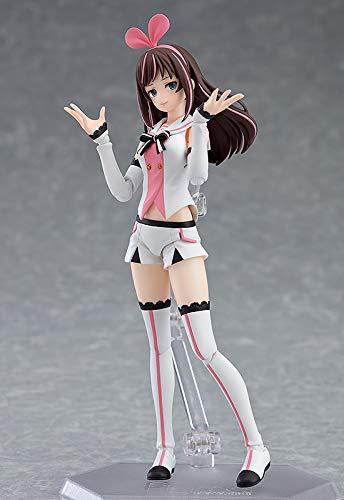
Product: Max Factory Kizuna Ai Figma Action Figure
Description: The self-proclaimed world's first virtual youtuber has transformed into a figma.
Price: $64.99
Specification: ProductDimensions:5.5x2x1inches|ItemWeight:3.52ounces|ShippingWeight:6.7ounces(Viewshippingratesandpolicies)|ASIN:B07HK41BCH|Itemmodelnumber:-|Manufacturerrecommendedage:15yearsandup